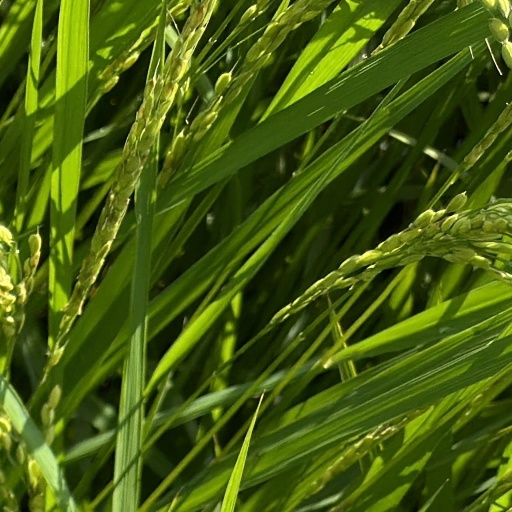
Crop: rice